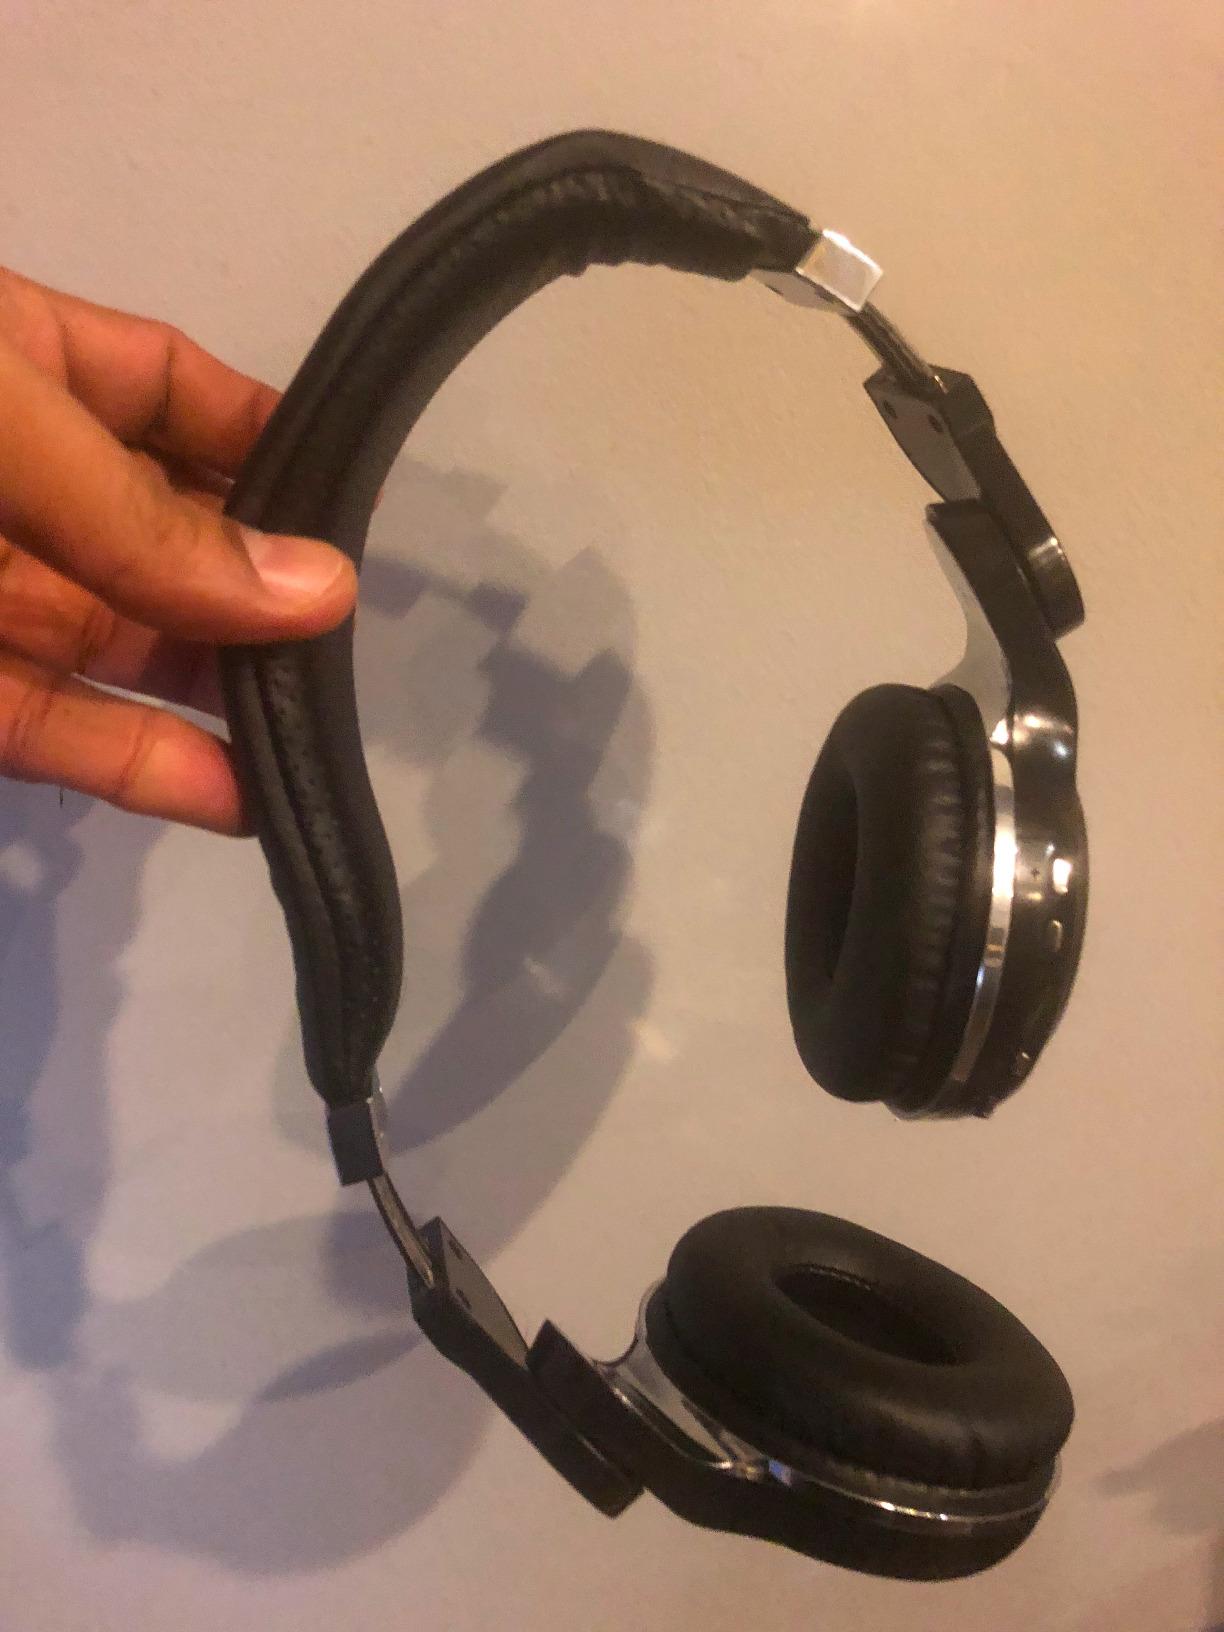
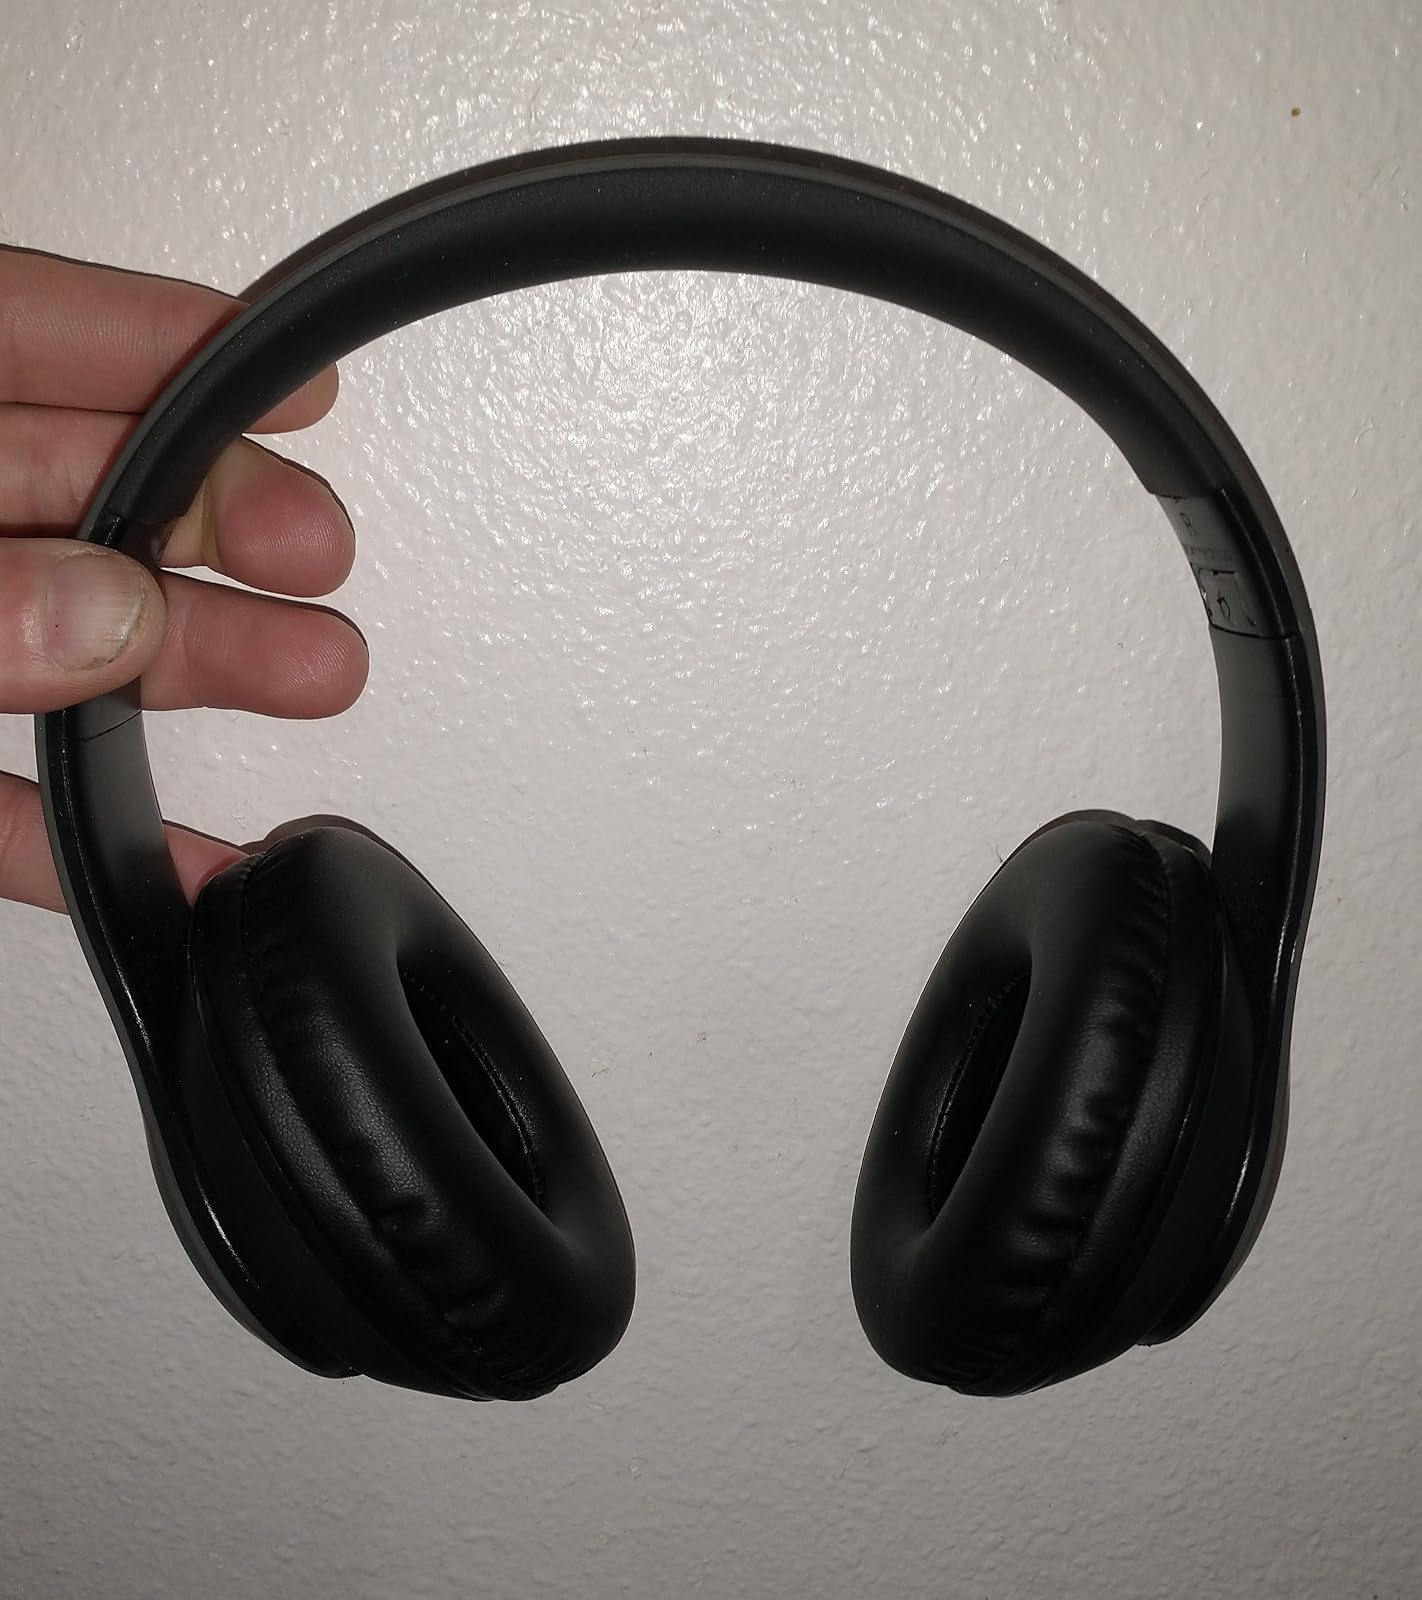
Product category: headphones
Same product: no